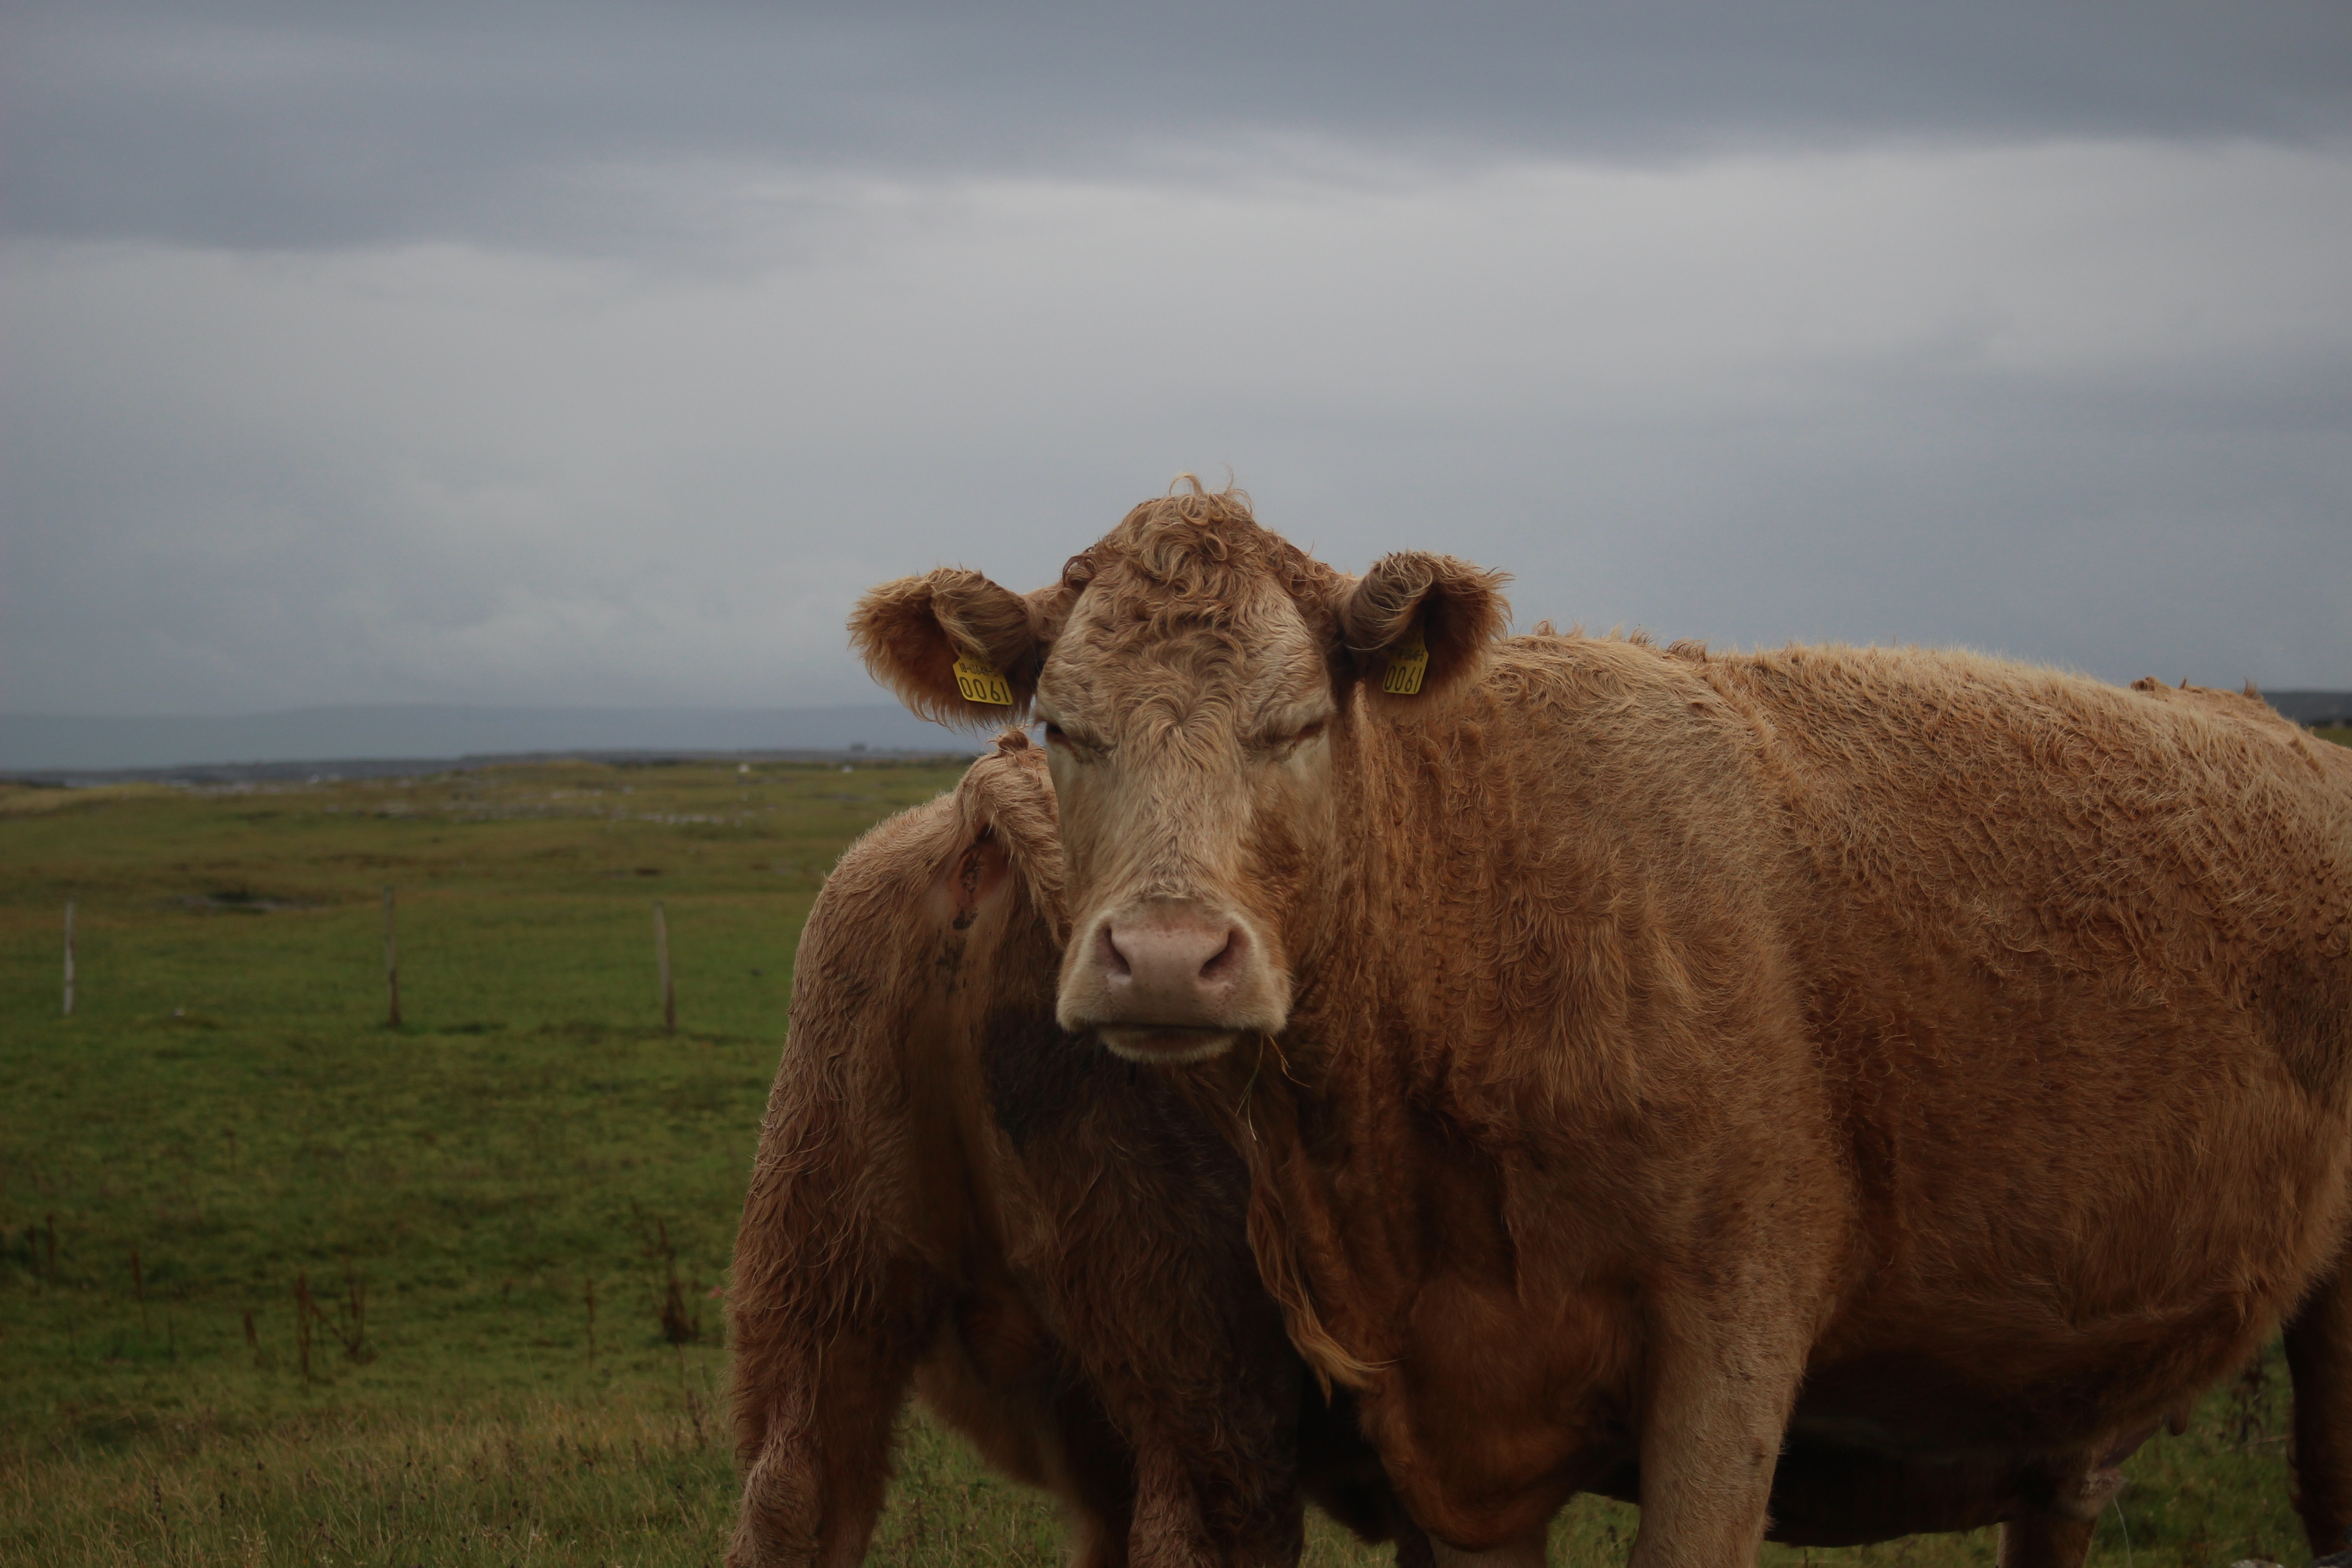
wildlife, herd, pasture, grazing, mammal, fauna, bull, grassland, vertebrate, bison, rural area, cattle like mammal